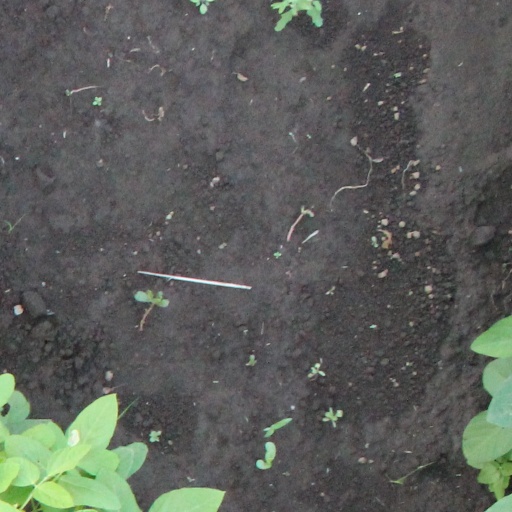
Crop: soybean